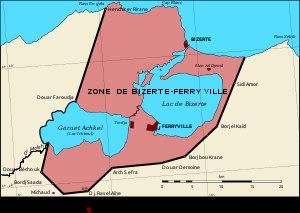
La crise de Bizerte est un conflit diplomatique et militaire opposant, durant l'été 1961, la France et la Tunisie devenue indépendante le 20 mars 1956. Il se joue autour du sort de la base navale militaire de Bizerte restée en mains françaises et de sa rétrocession à la Tunisie. Après des tensions diplomatiques commencées en mai lors du démarrage de travaux d'extension de la piste de la base, les tensions arrivent à leur paroxysme et tournent à l'affrontement militaire lors des journées du 19 au 22 juillet. Bien que les forces en présence soient disproportionnées, le conflit tourne rapidement à l'avantage des forces françaises et l'utilisation de volontaires sans formation militaire se traduit par un nombre important de victimes civiles.